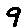
Label: 9